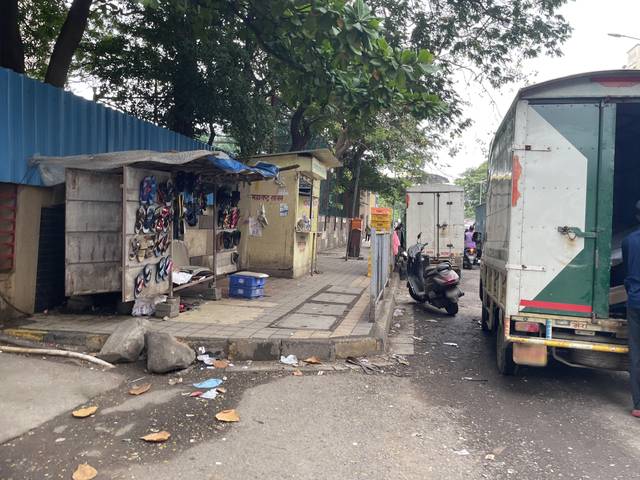
Region: India
Coordinates: 19.174, 72.838